The Black Sheep (1968 film)

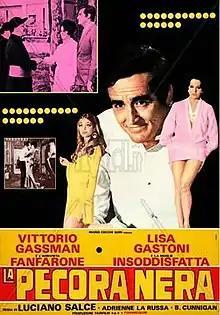

La pecora nera, internationally released as The Black Sheep, is a 1968 Italian comedy film directed by Luciano Salce.